Matthew Webb

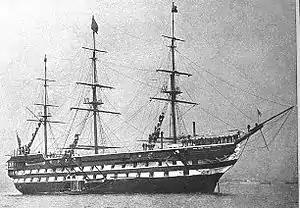
HMS "Conway" training ship at Rock Ferry

In 1860, at twelve years old, Webb began training for the Merchant Navy aboard the HMS "Conway" training ship. Initially homesick and disliking the harsh conditions, Webb soon became popular on the "Conway" and earned the nickname "Chummy Webb". The routine was regulated, but allowed time for play, and students studied both traditional subjects and nautical skills. Webb rescued a student who had fallen overboard. He impressed his peers by swimming for extended periods.